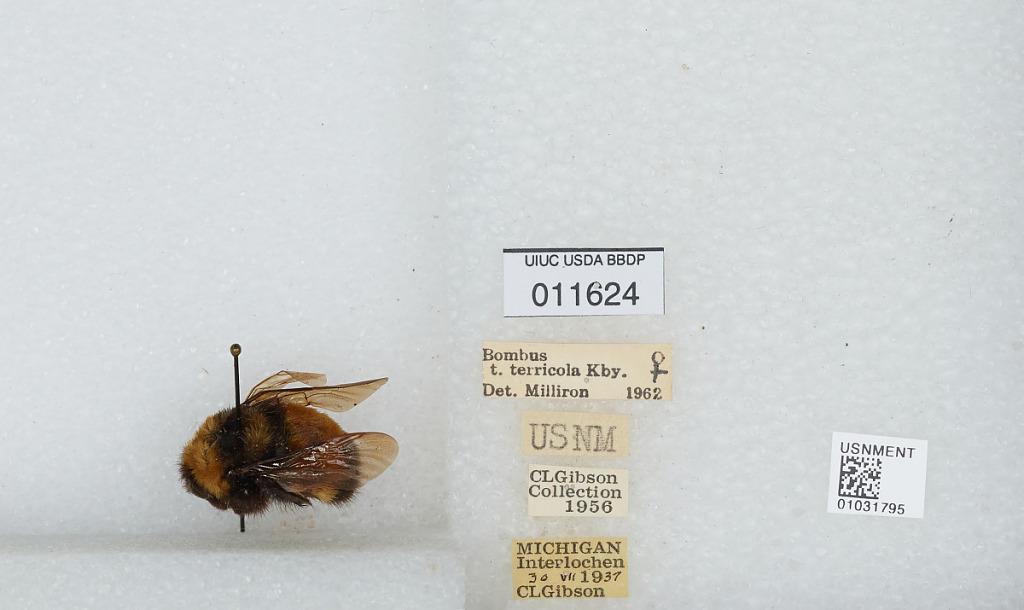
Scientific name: Bombus (Bombus) terricola Kirby
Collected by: C. Gibson
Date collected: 1937-7-30
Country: United States
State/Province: Michigan
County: Grand Traverse
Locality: Interlochen
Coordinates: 44.6453, -85.7672